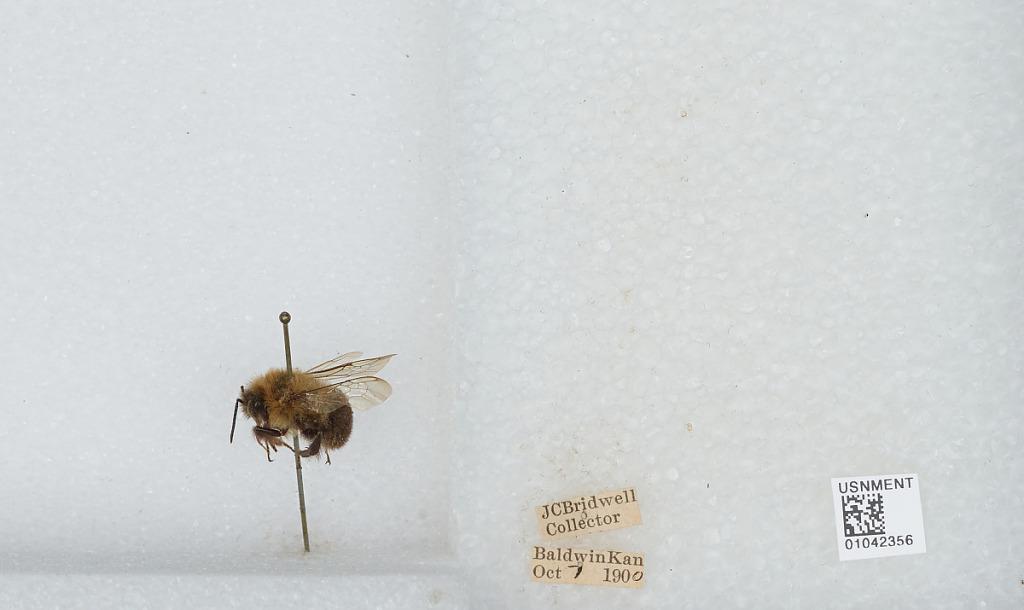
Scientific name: Bombus sp.
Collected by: J. Bridwell
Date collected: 1900-10-7
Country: United States
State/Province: Kansas
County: Douglas
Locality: Baldwin
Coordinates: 38.7775, -95.1875